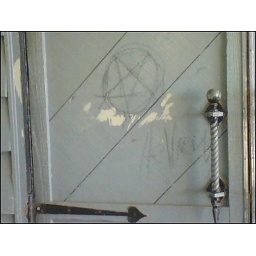
pentagram on door of the bar Foxz in Athens